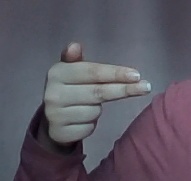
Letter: ghain